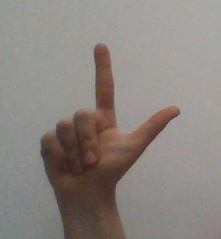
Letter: laam